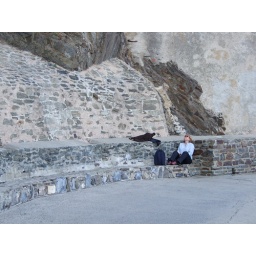
Lynne relaxing beside the sea in the lee of the castle wall